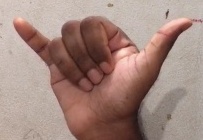
ASL sign: Y